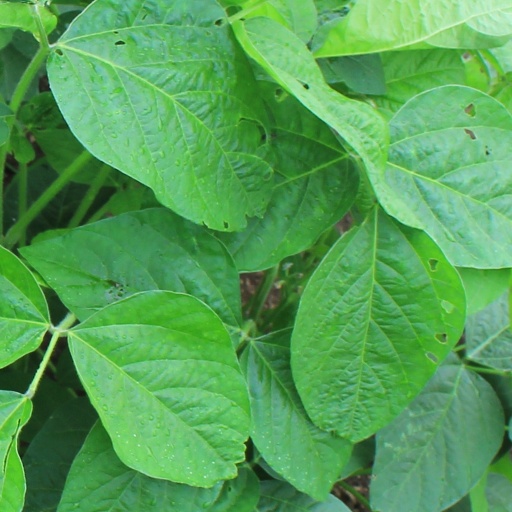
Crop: soybean